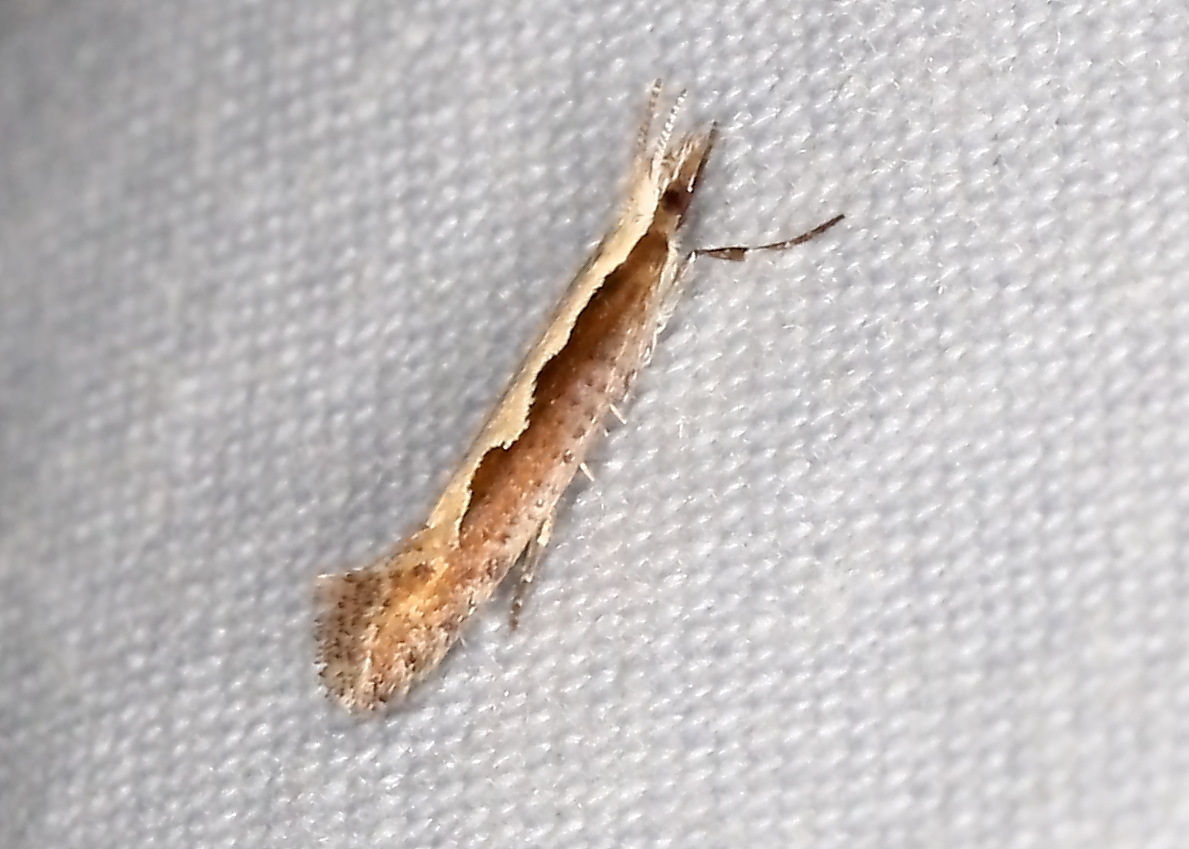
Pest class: diamondback_moth